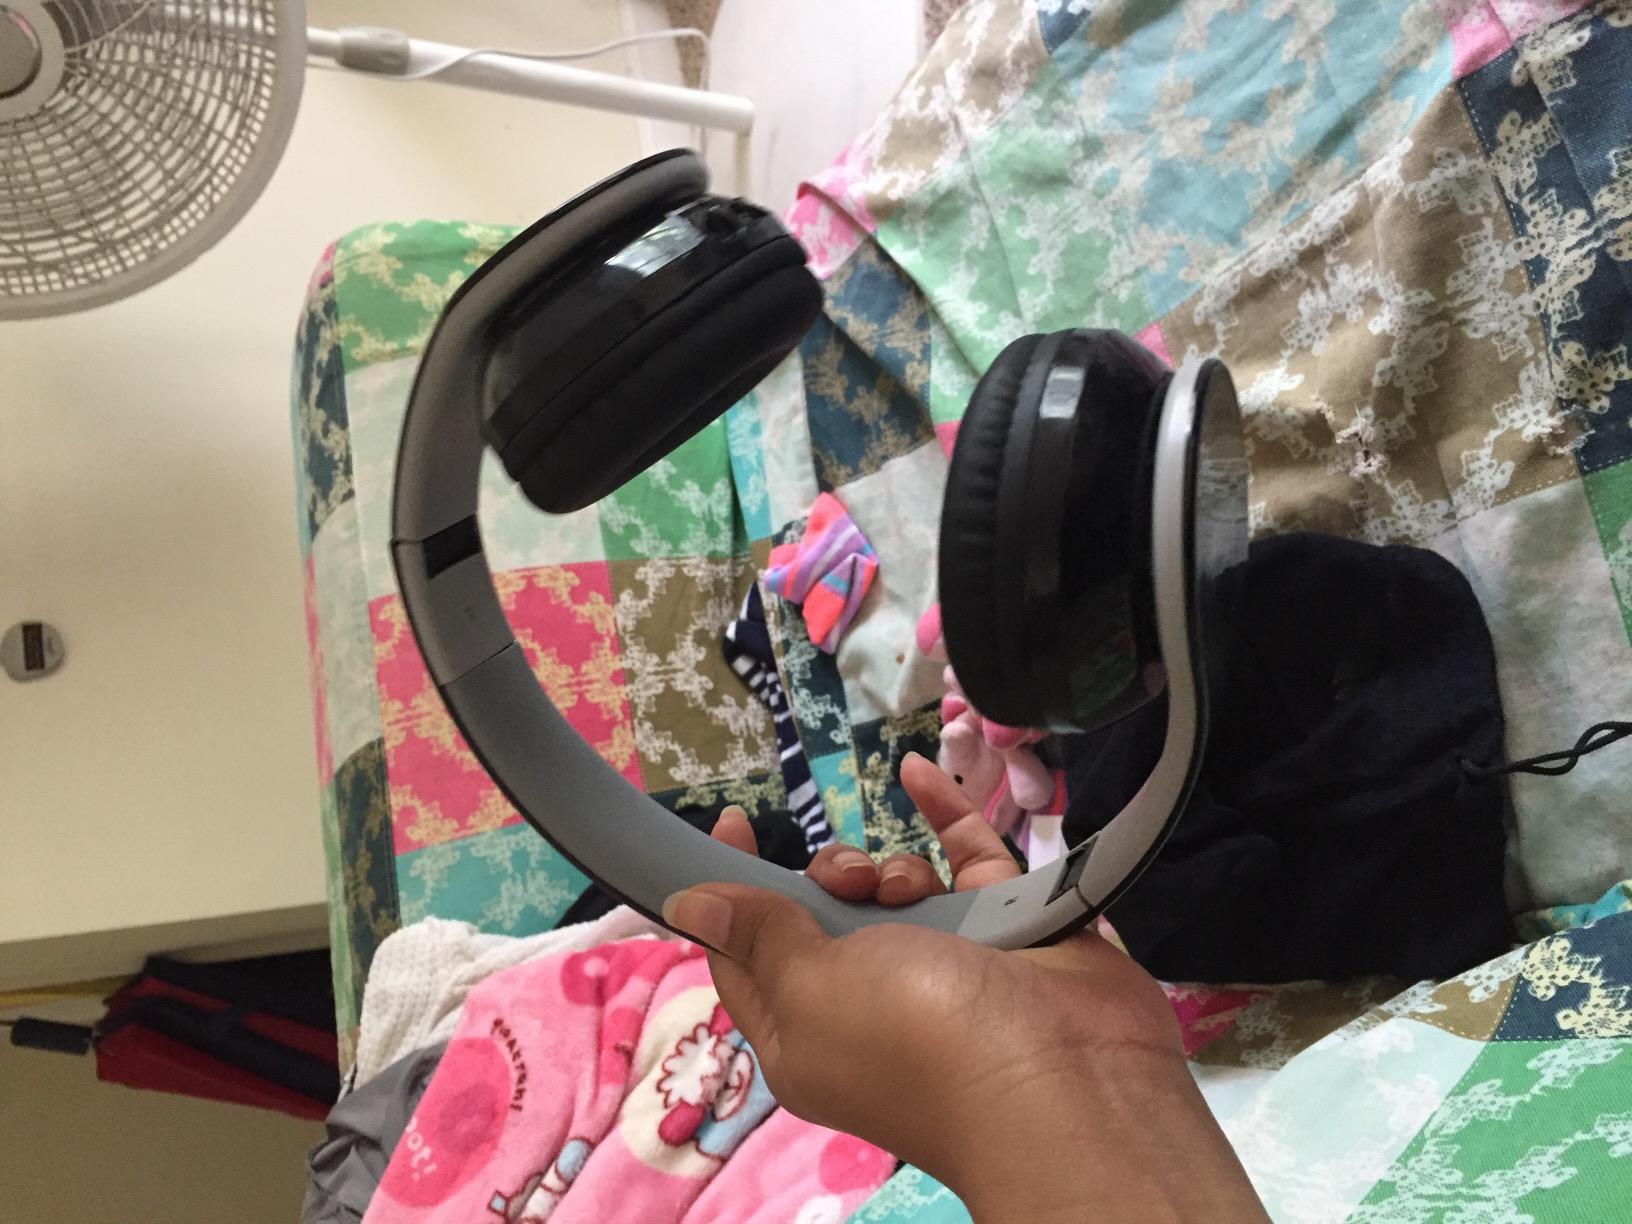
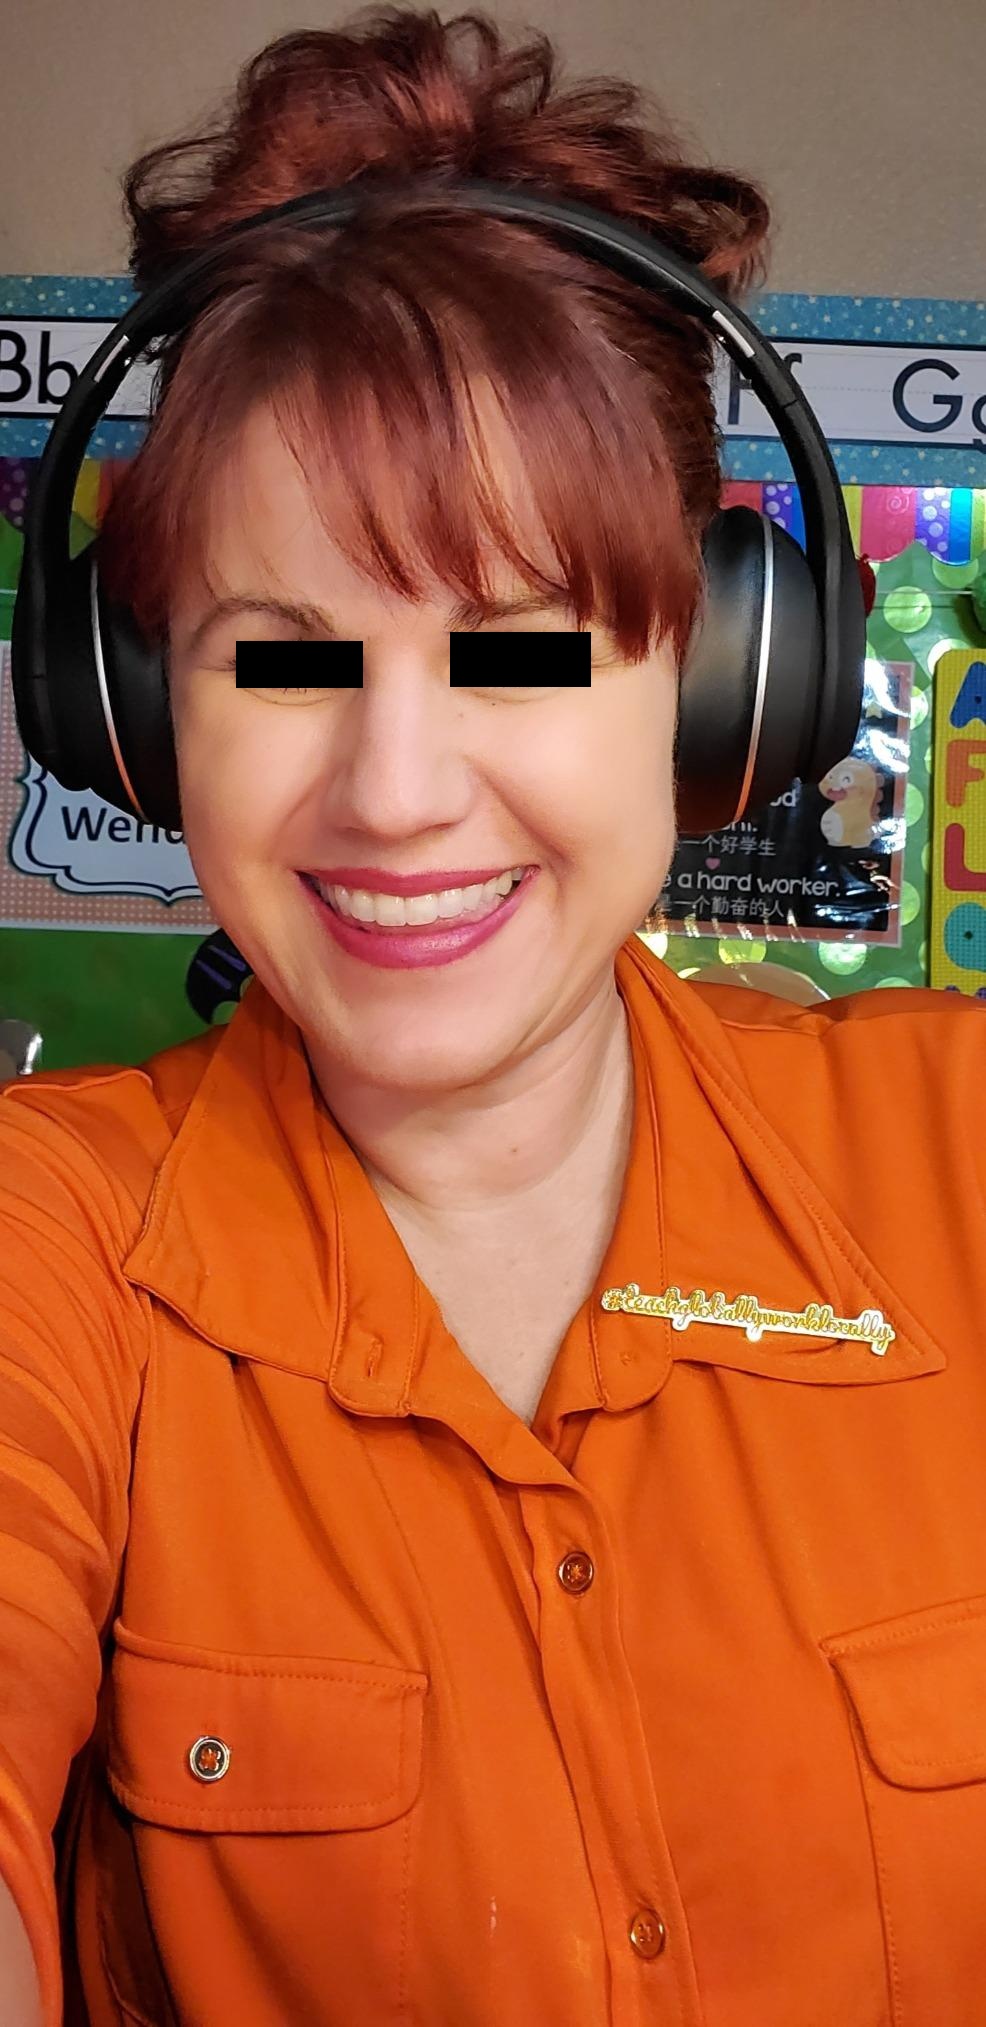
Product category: headphones
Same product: no